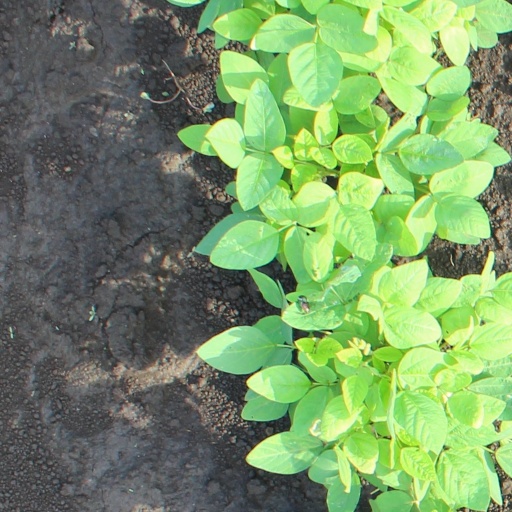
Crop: soybean